Battle of Tsimba Ridge

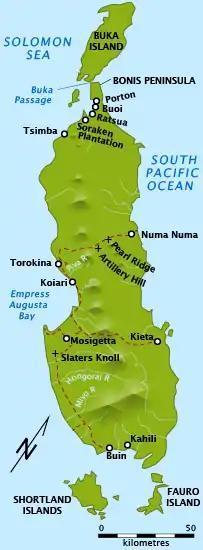
Map showing key locations on Bougainville

Japanese forces had landed on Bougainville in early 1942, capturing it from the small force of Australians garrisoning the island. They had subsequently developed several airbases on the island, using it to conduct operations in the northern Solomon Islands and to attack the Allied lines of communication between the United States, Australia, and the Southwest Pacific Area. These bases also helped protect Rabaul, the major Japanese garrison and naval base in Papua New Guinea; throughout 1943, Allied planners determined that Bougainville was vital for neutralising the Japanese base around Rabaul.